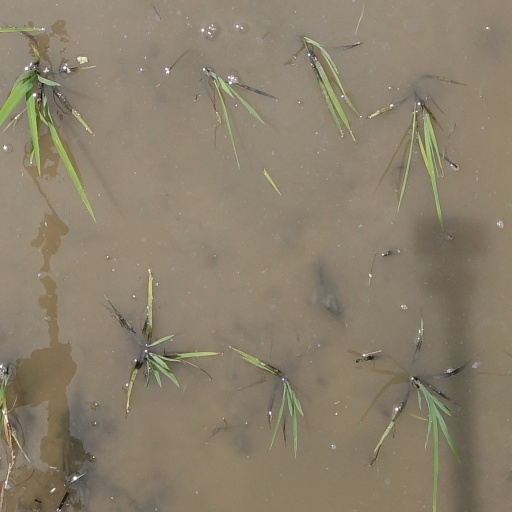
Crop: rice